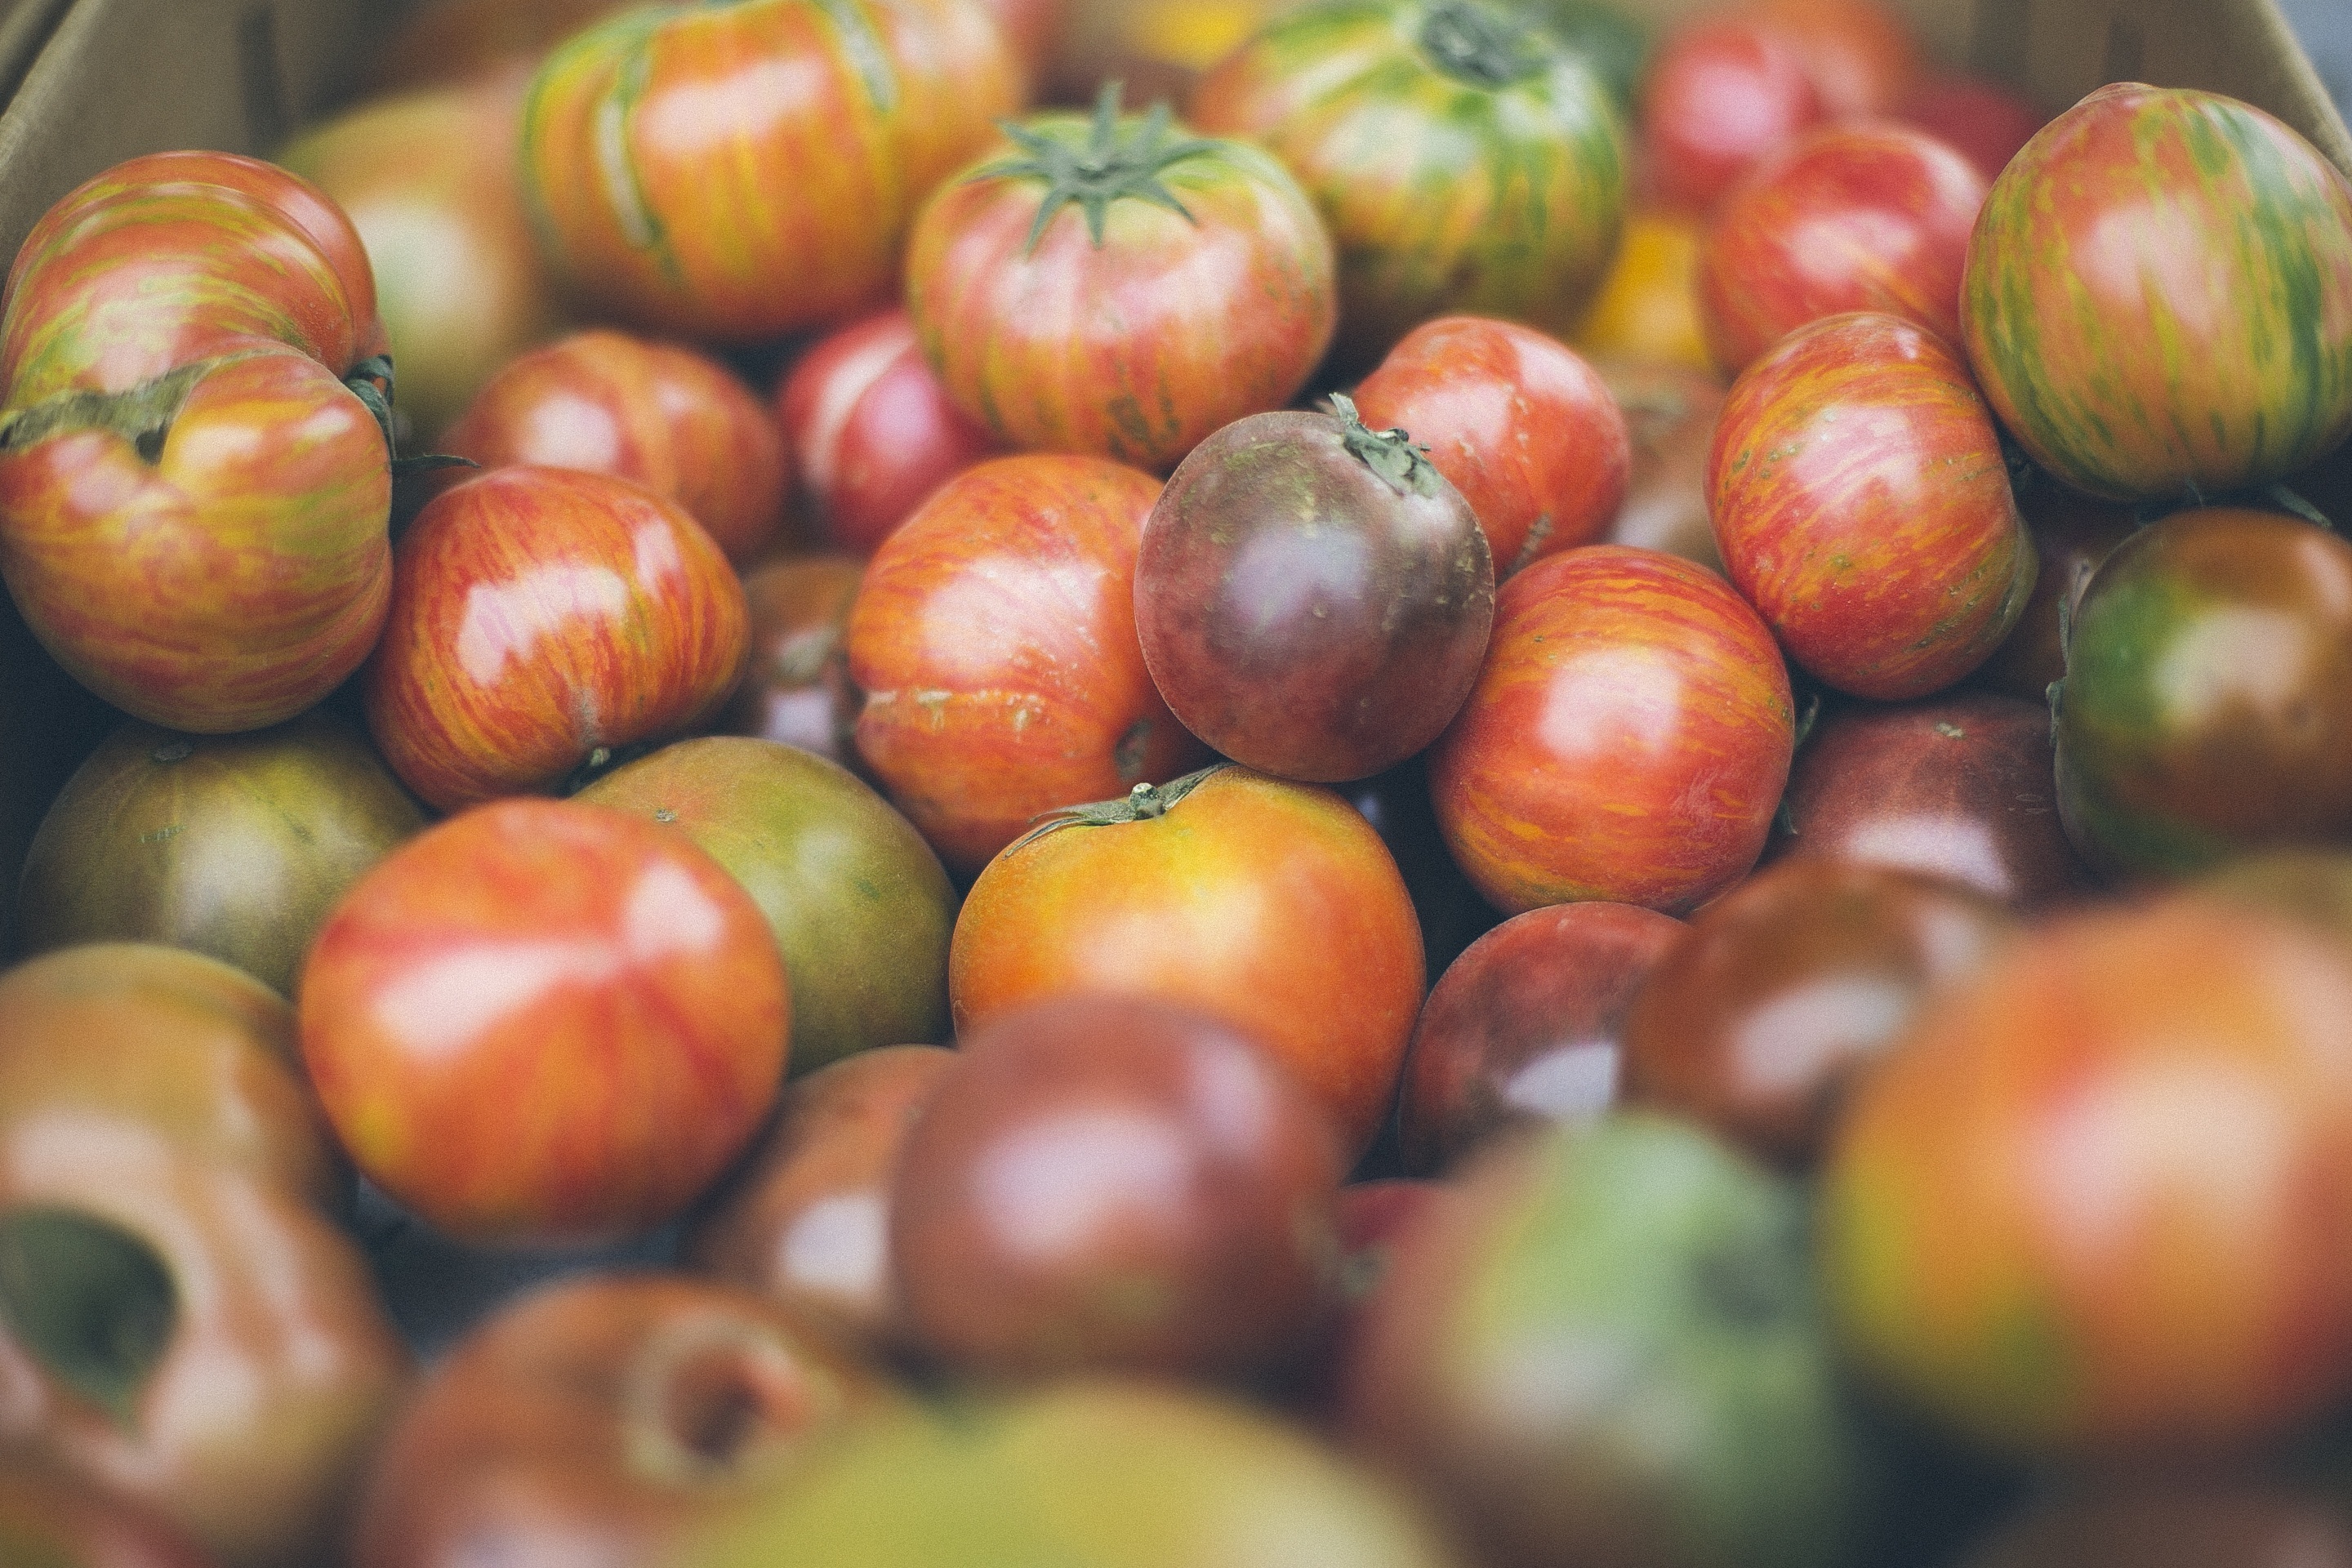
nature, plant, fruit, flower, food, green, red, harvest, cooking, produce, vegetable, fresh, agriculture, healthy, tomato, vitamin, eating, nutrition, vegetables, tasty, vegetarian, raw, diet, healthy food, organic, tomatos, flowering plant, fresh vegetables, fresh food, land plant